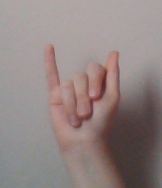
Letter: meem